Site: brandenburg
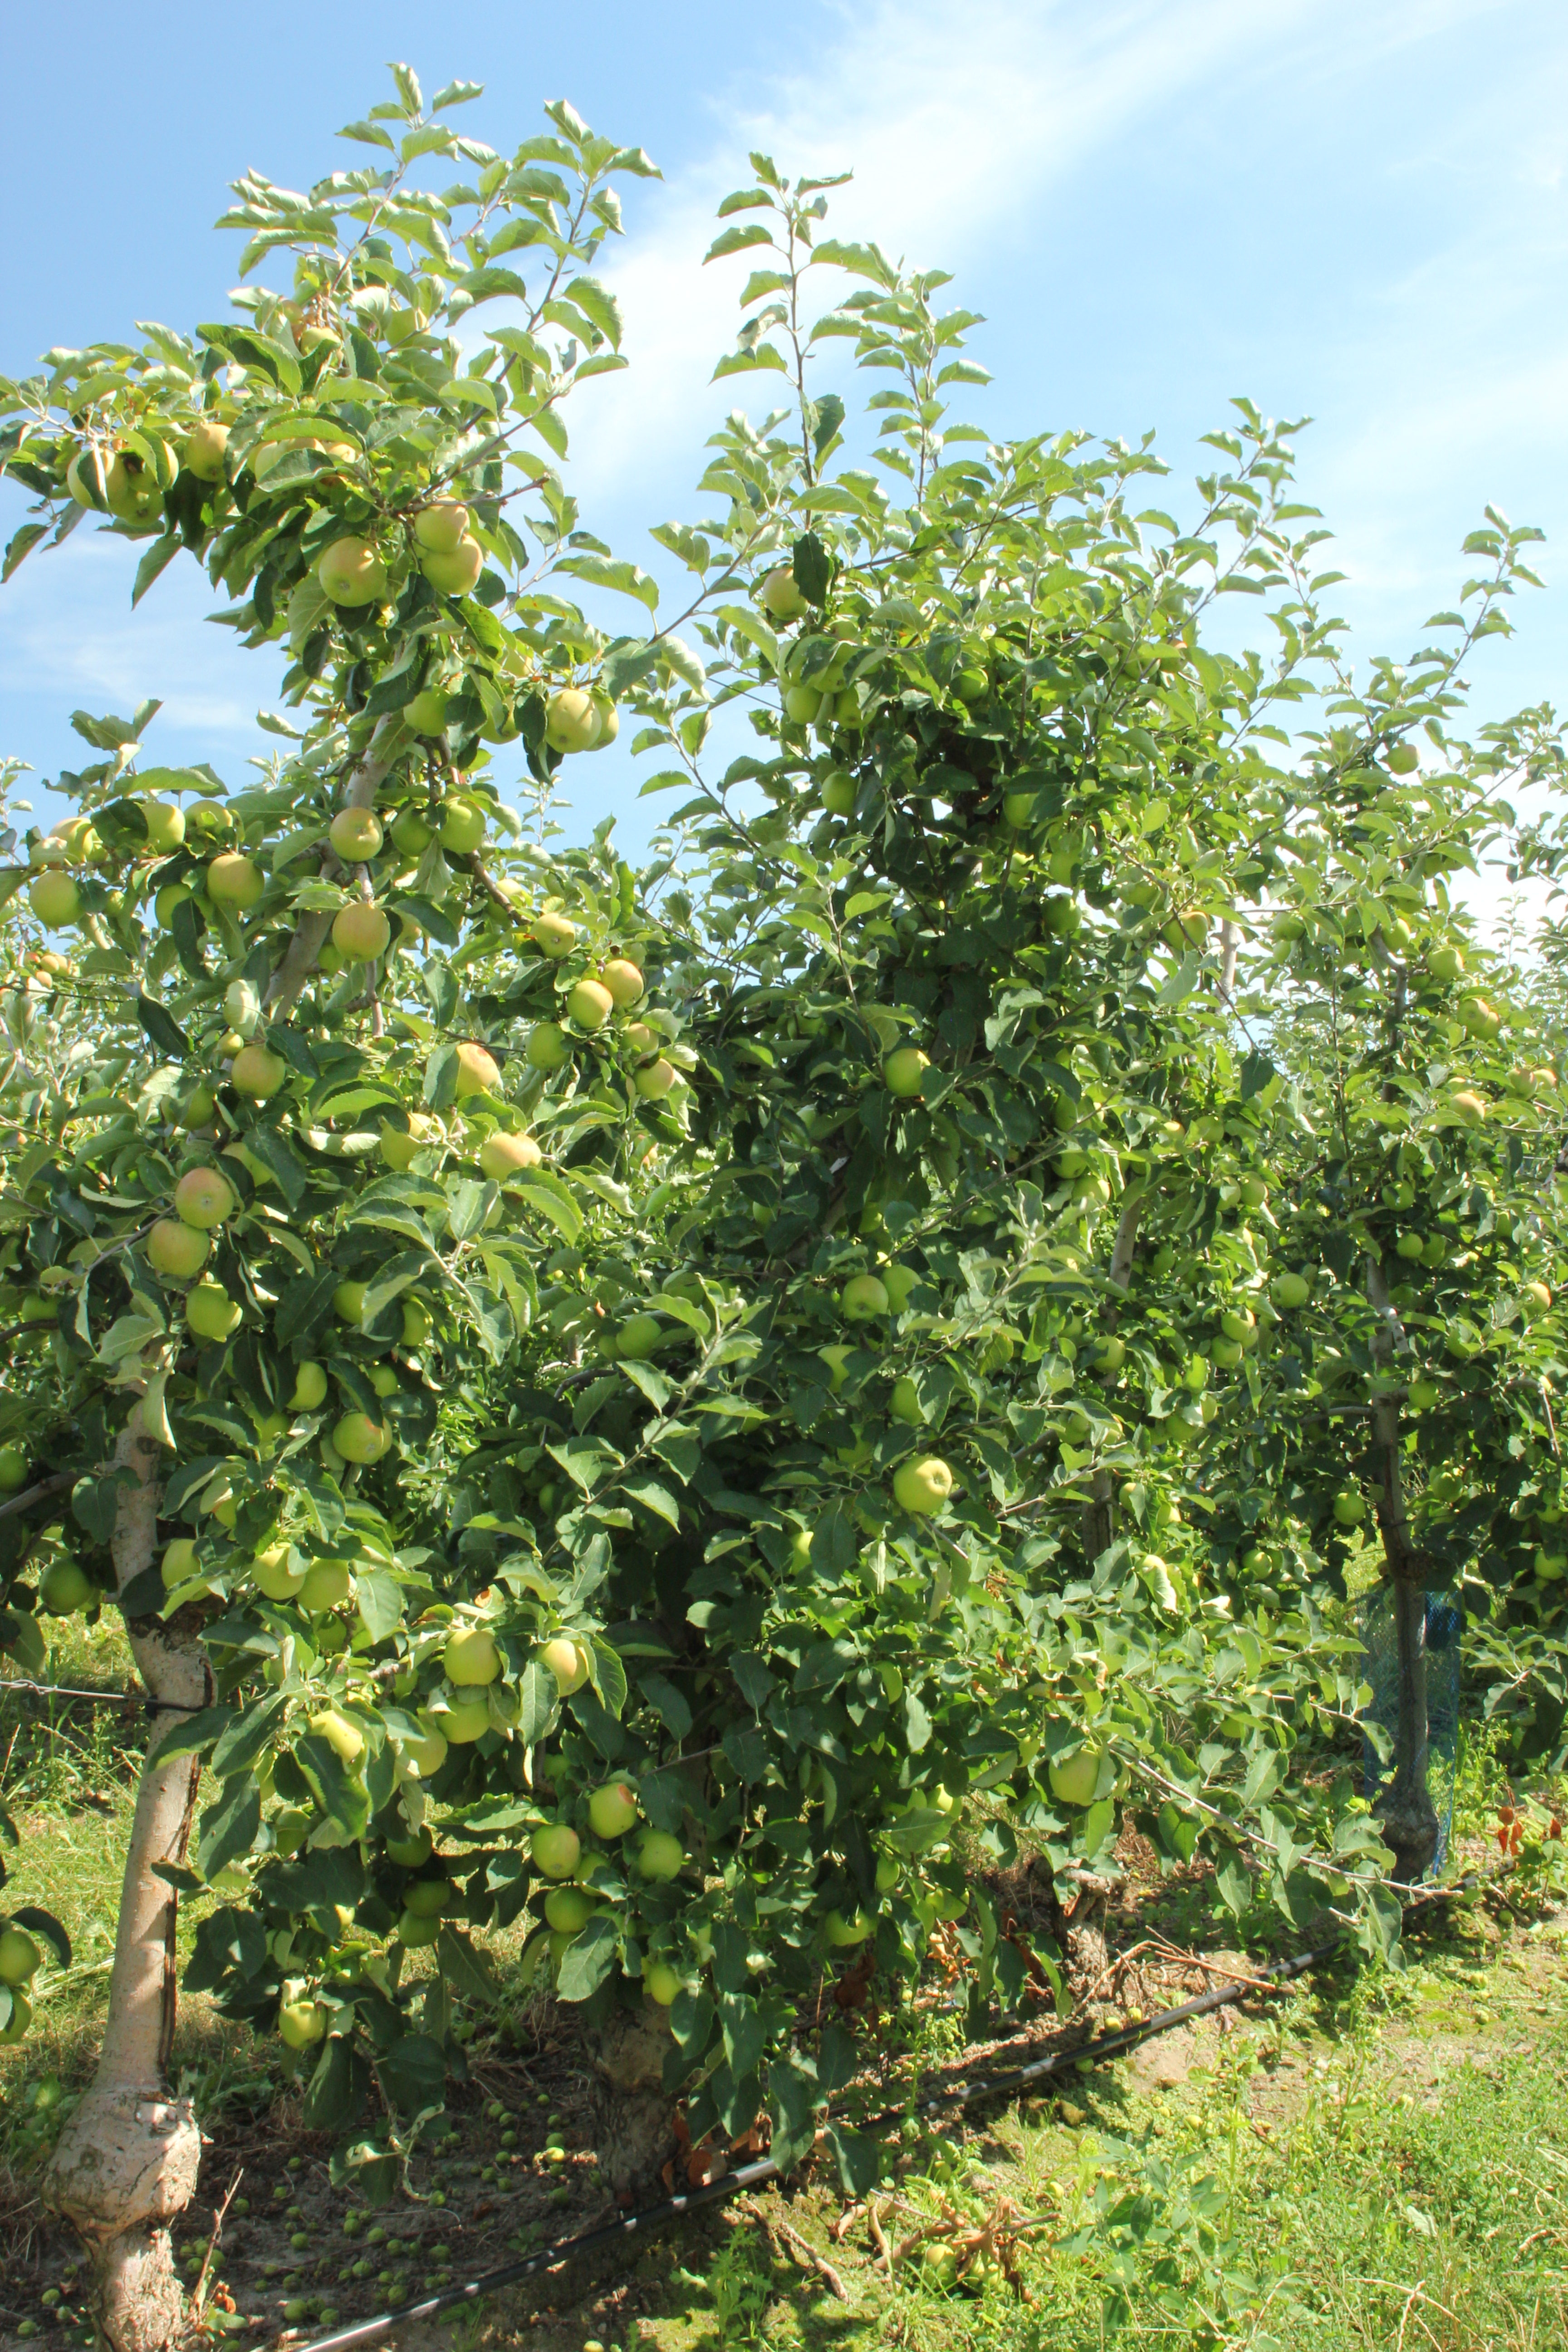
Growth stage (BBCH 77): Development of fruit